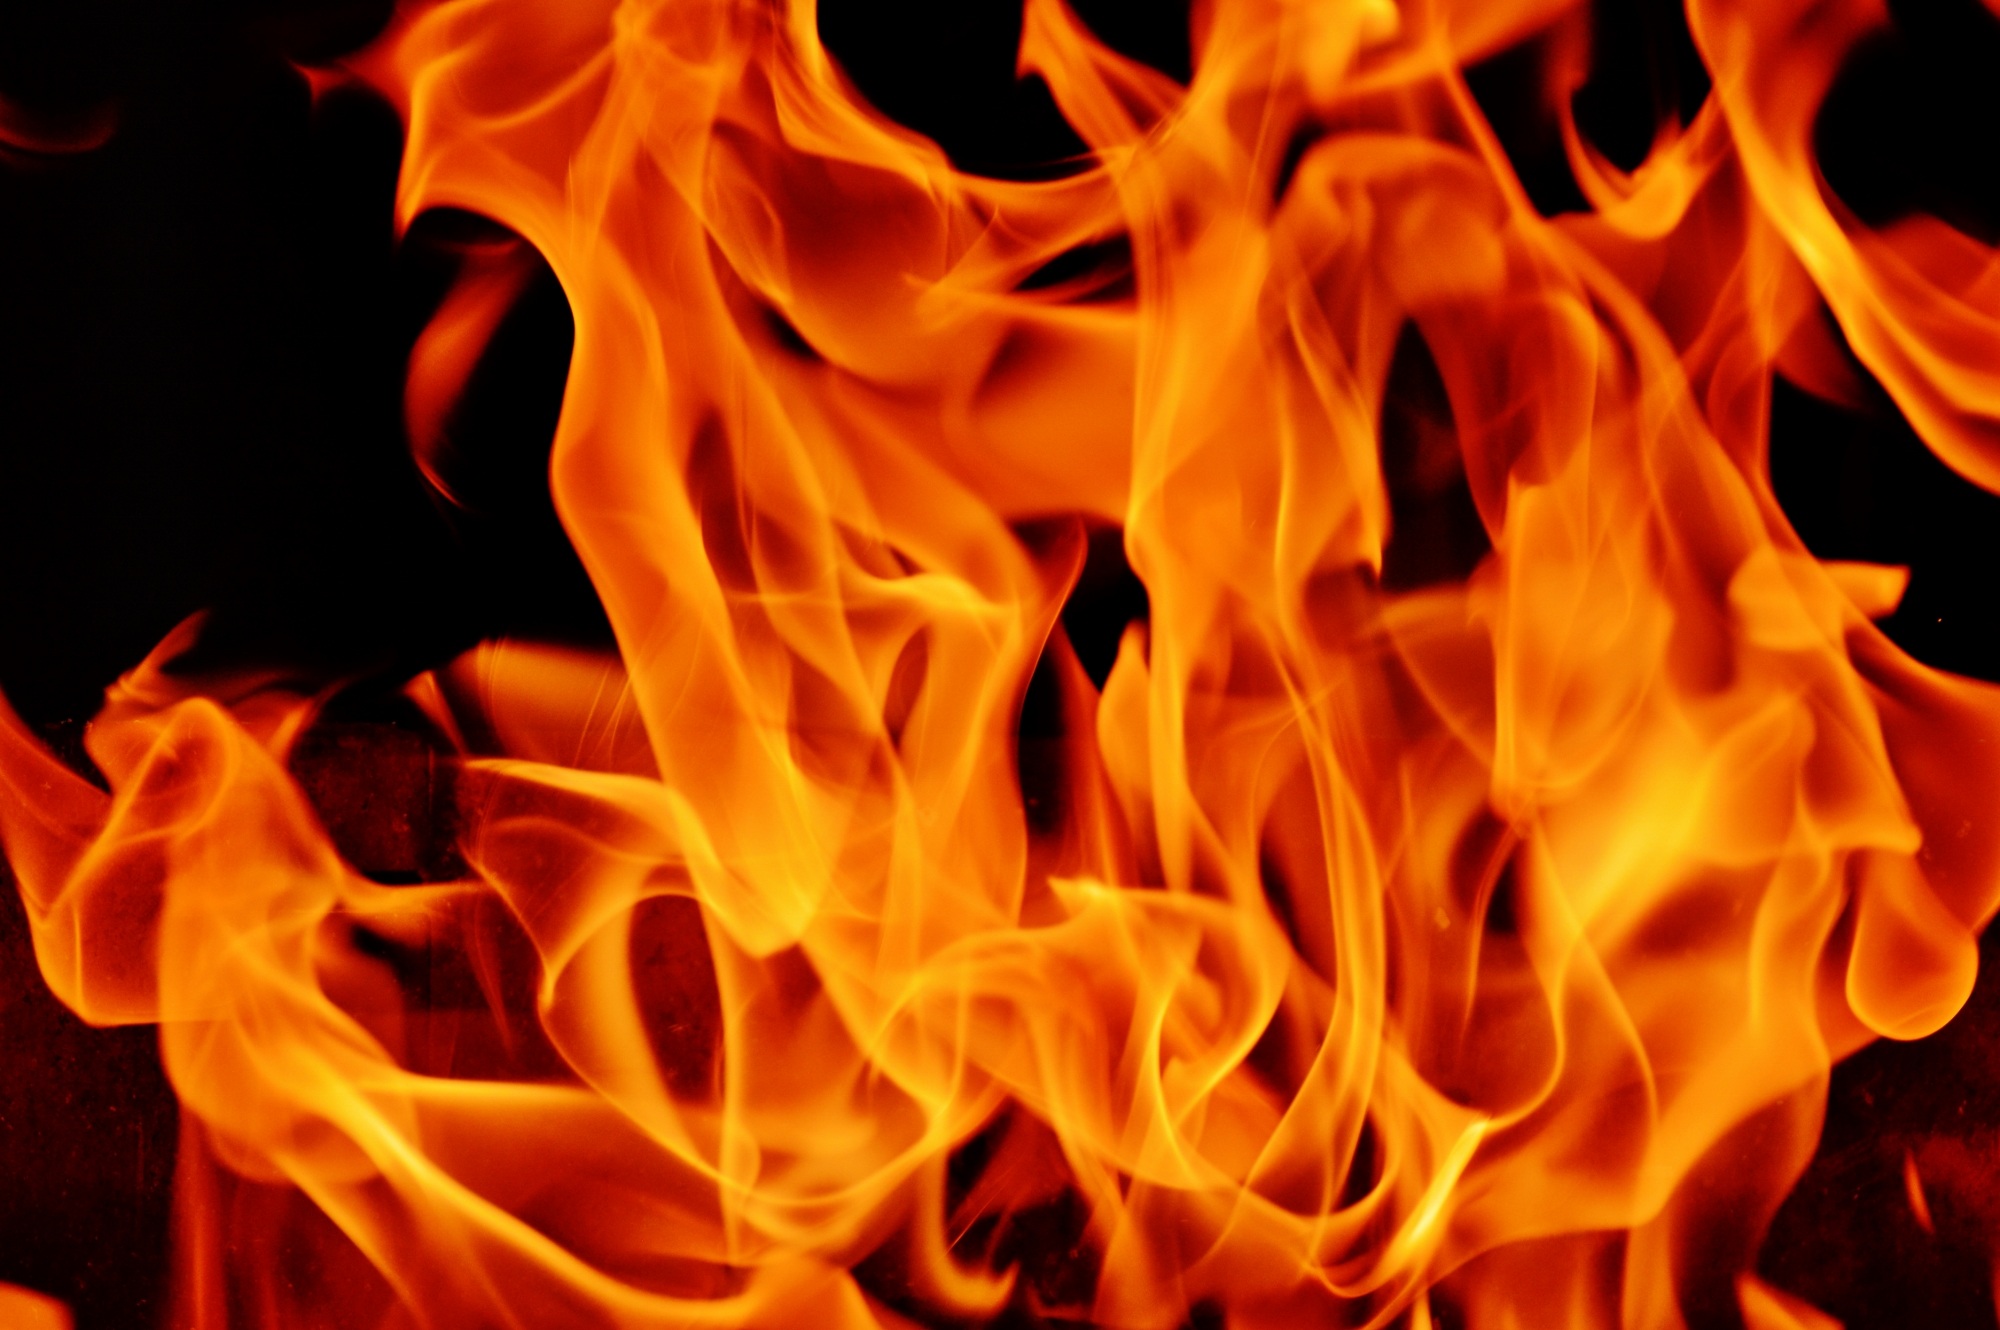
flame, fire, yellow, burn, brand, font, hot